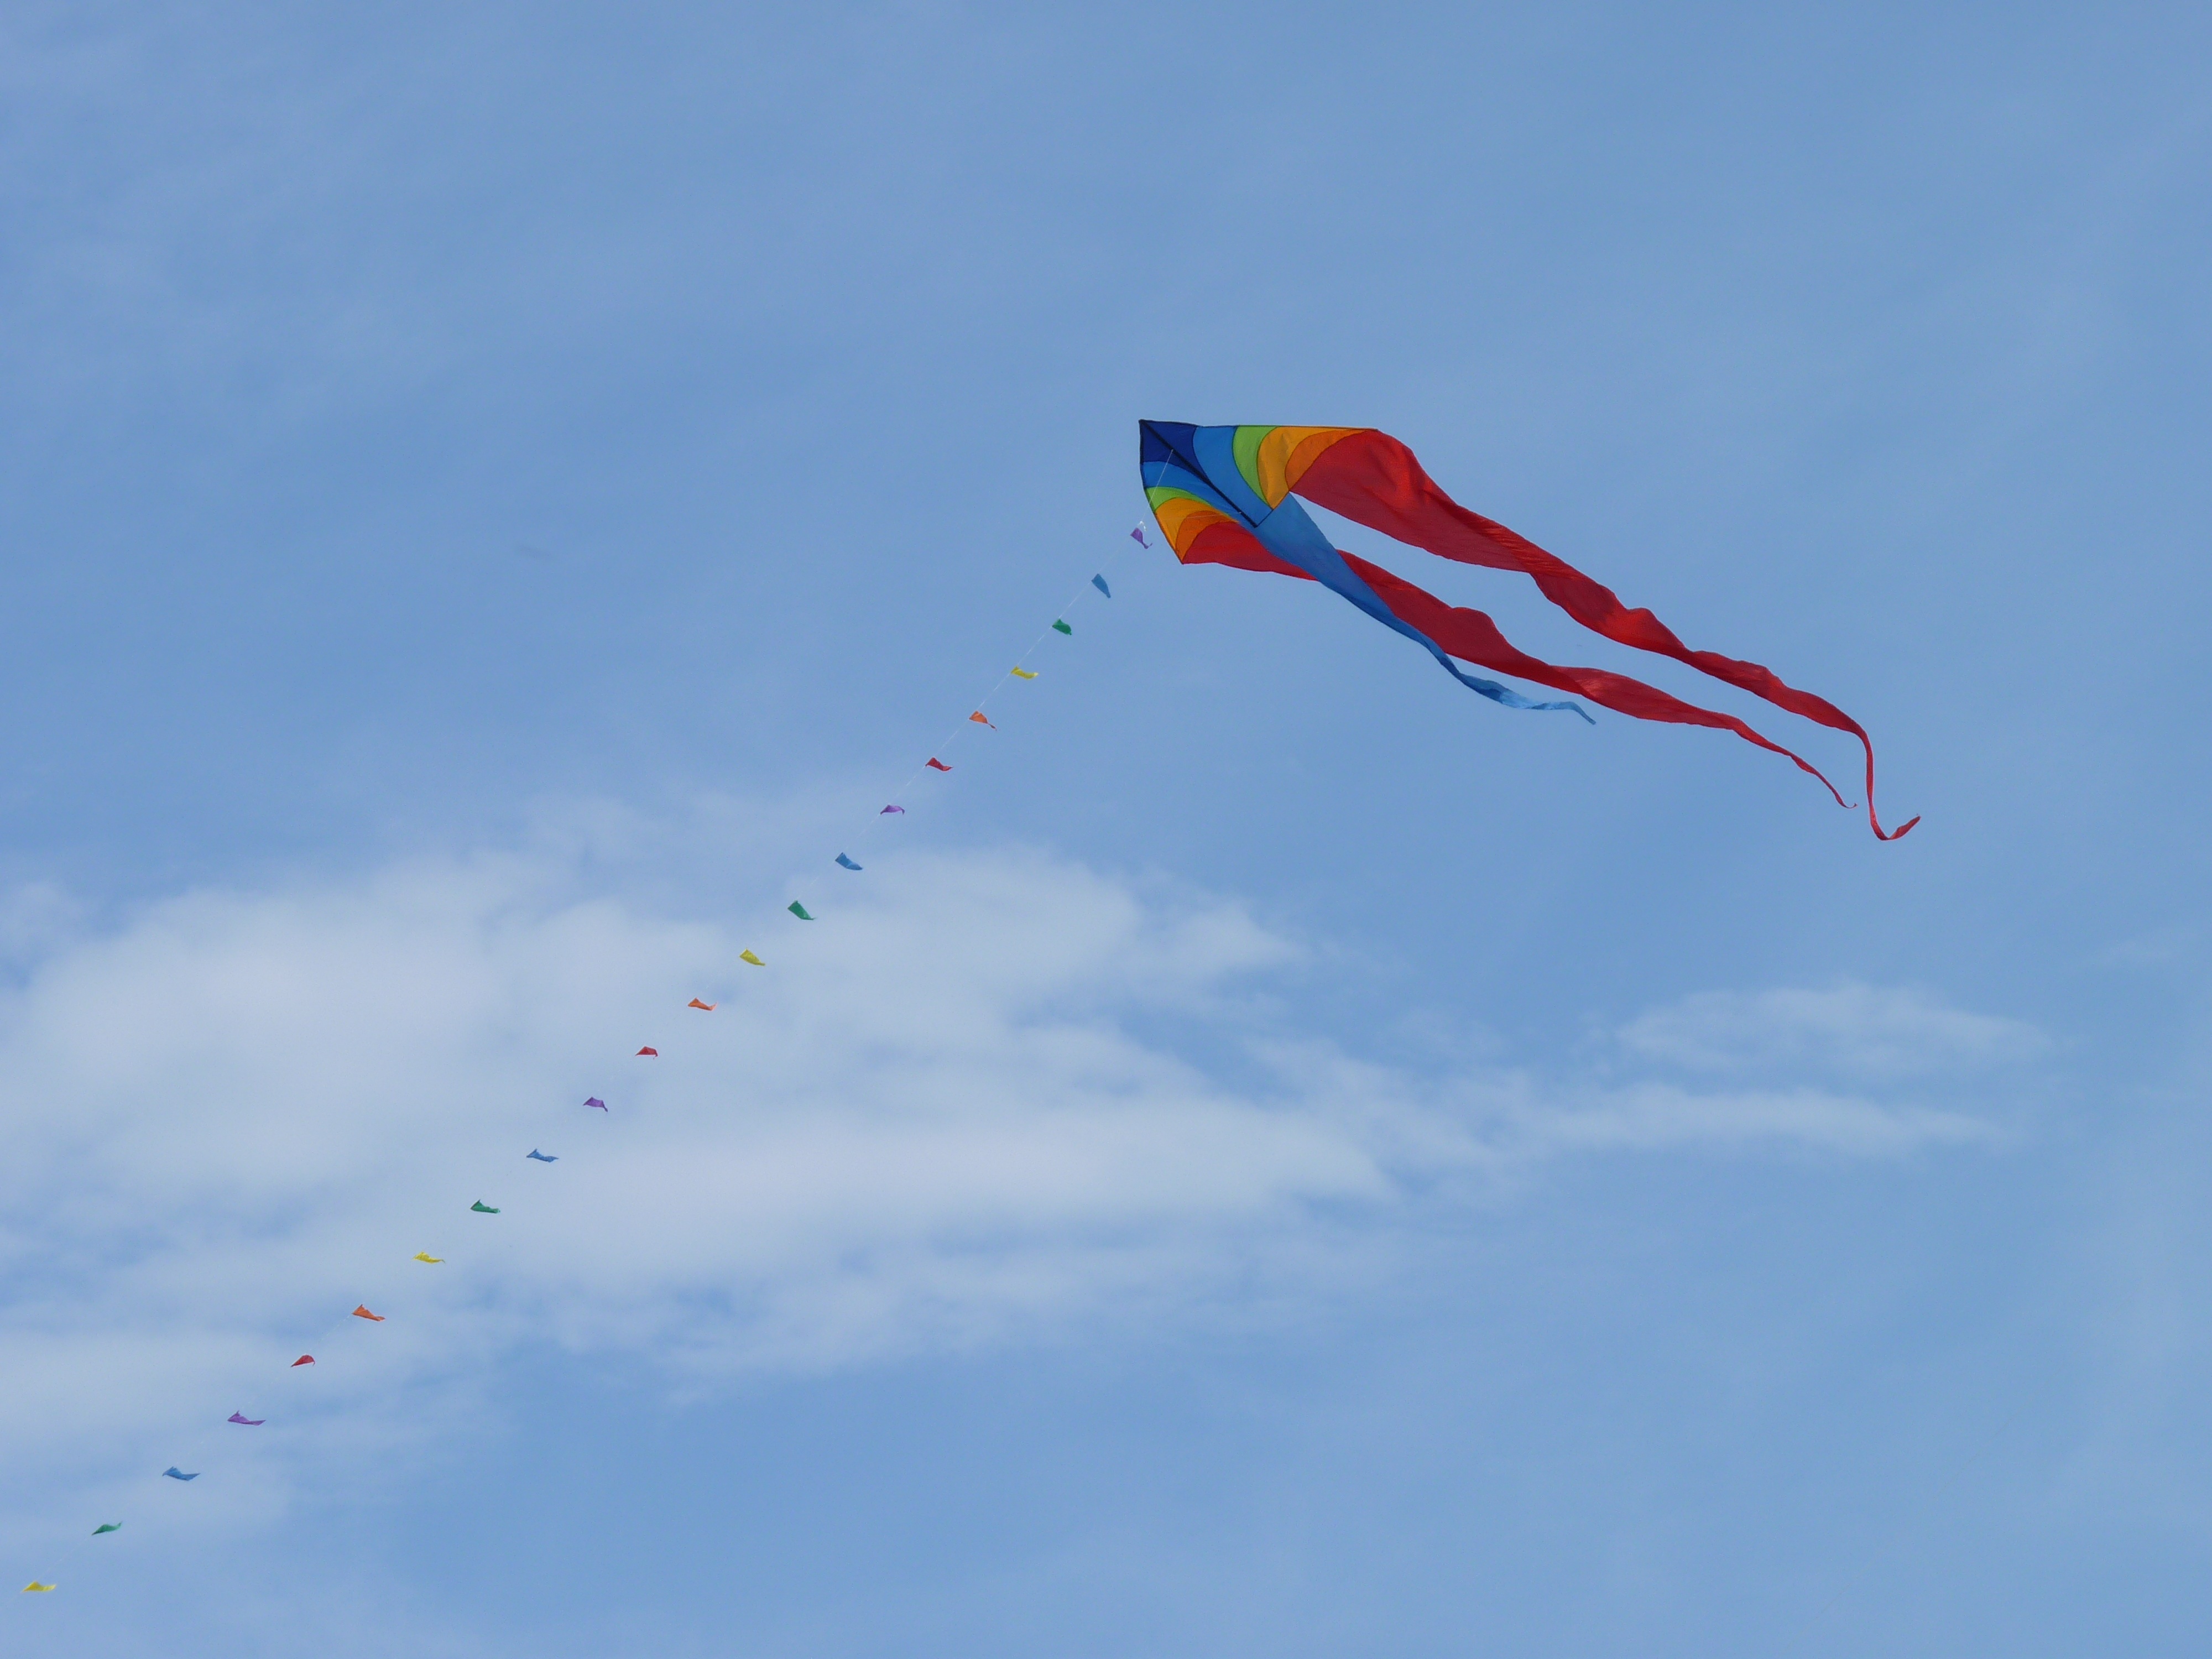
sky, air, wind, fly, kite, autumn, blue, colorful, toy, sports, toys, dragon, rainbow colors, kites rise, steering dragon, atmosphere of earth, windsports, kite sports, individual sports, sport kite